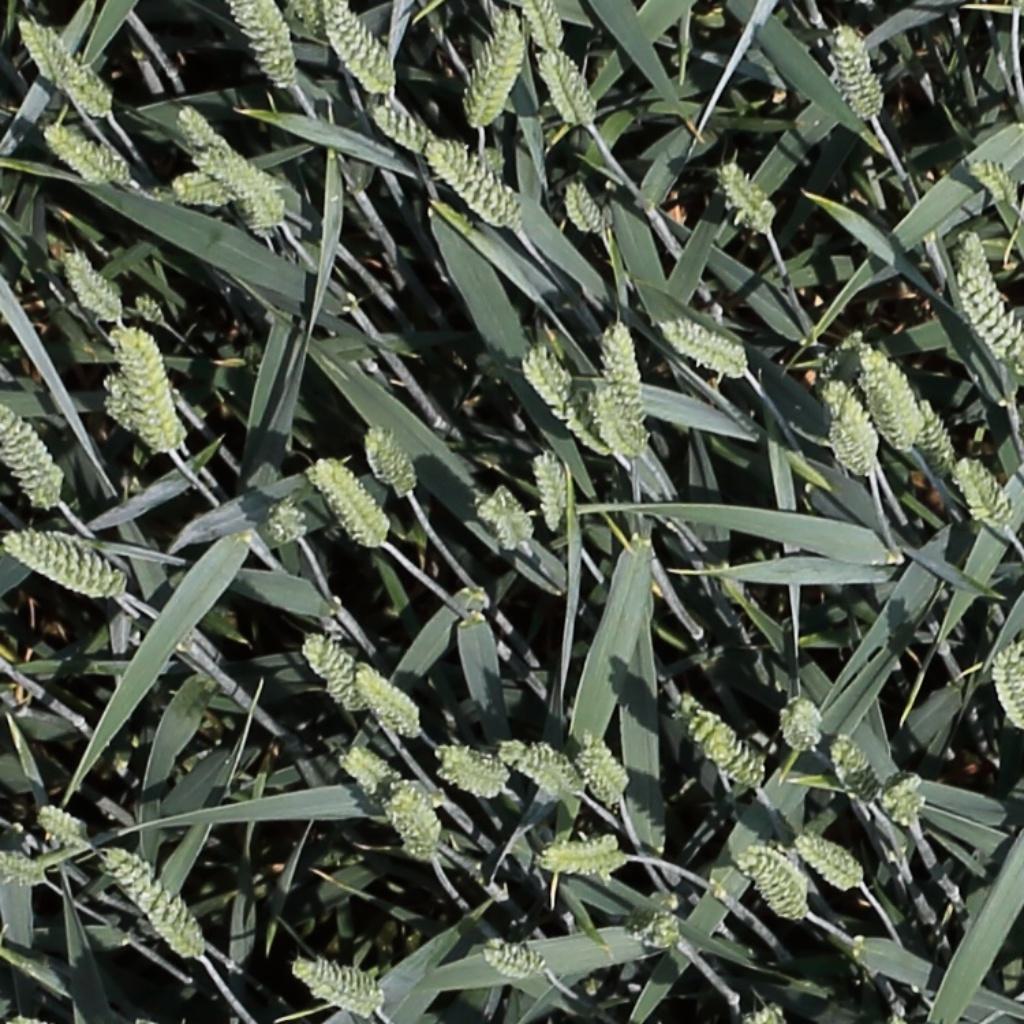
Country: Switzerland
Location: Usask
Wheat development stage: Filling